Nashik

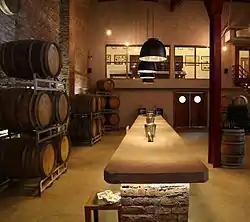
Tasting cellar at Sula Vineyards

In early 1925, the table grape revolution was started in Ozhar, a small town near Nashik, by Raosaheb Jairam Krishna Gaikwad. Today, table grapes are exported to Europe, the Middle East, and Asia.